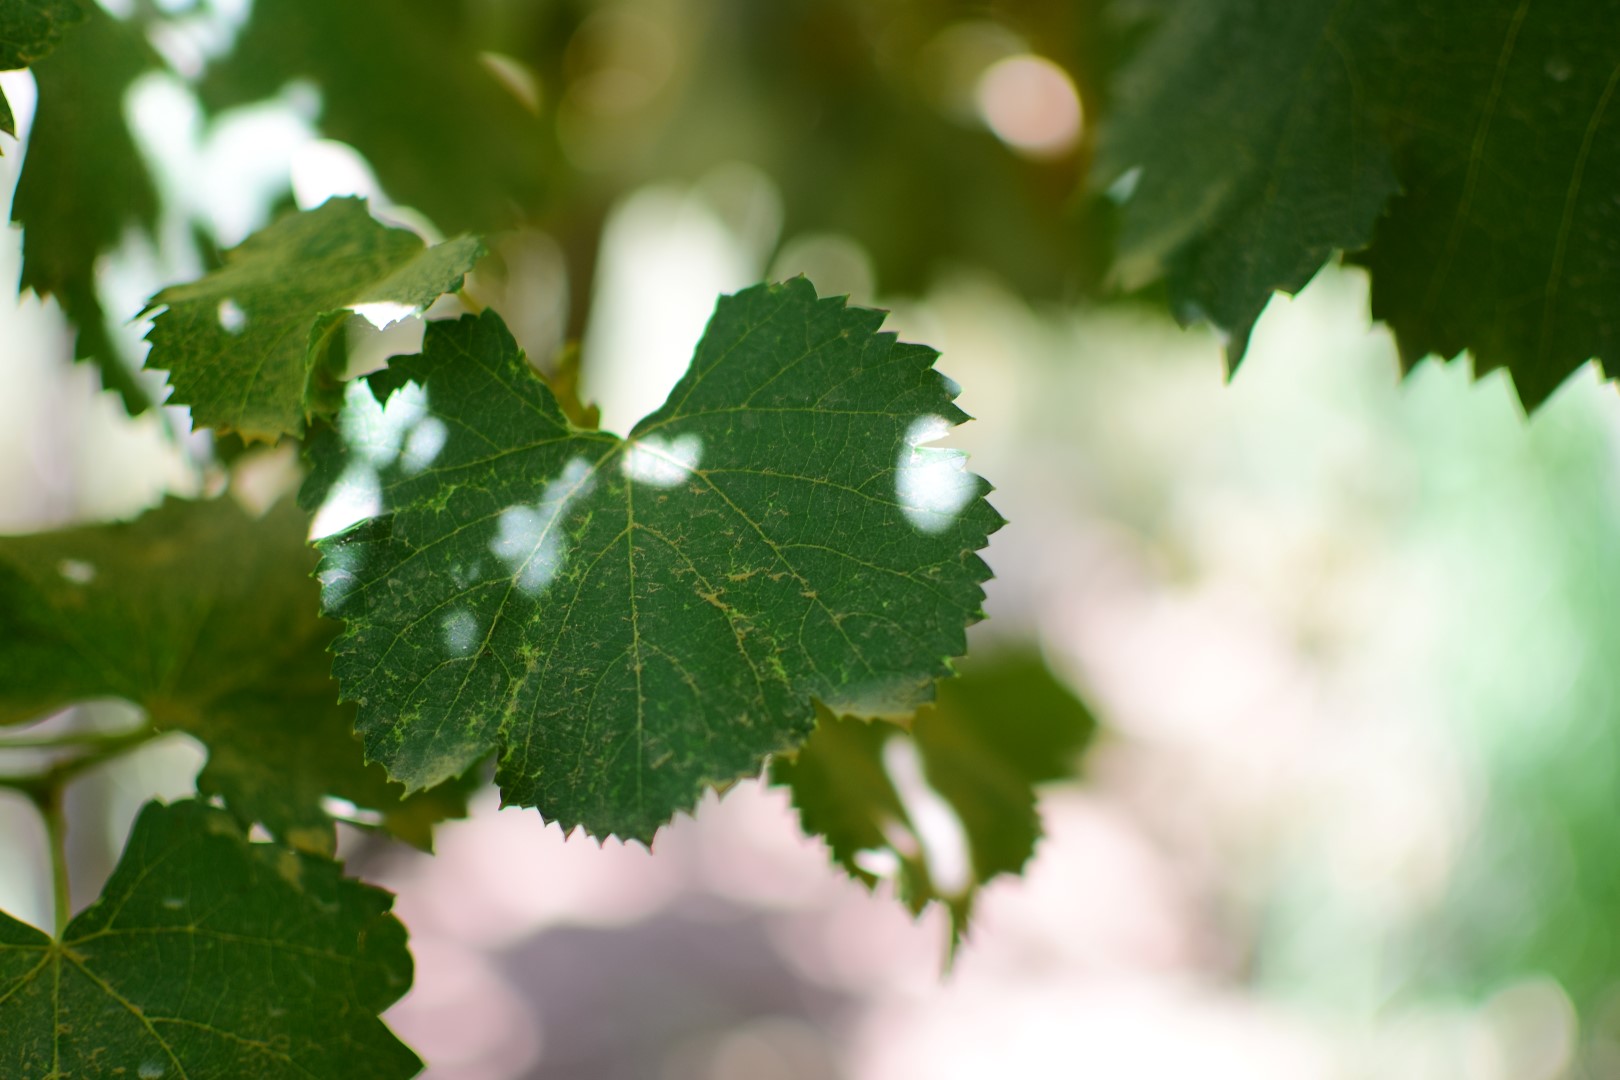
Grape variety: Frinsi